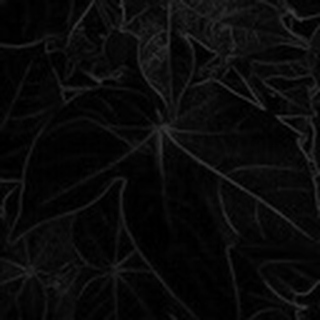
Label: healthy_cotton